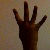
The image shows a hand gesture representing the number 4 in Indian Sign Language.